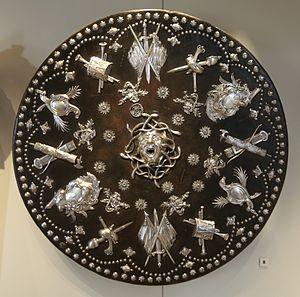
L'histoire de l’armement médiéval est marquée par la suprématie de la cavalerie, à compter de la bataille d'Andrinople où les cavaliers lourds de l'armée des Goths vainquent les cohortes de la Légion romaine.
La targe est un petit bouclier qui se tenait à la main ou, dans des cas beaucoup plus rares, était directement fixé sur le canon d'avant-bras gauche si le combattant portait une armure. Le diamètre de la targe est d'au maximum 40 centimètres. Elle est constituée exclusivement de fer et non de bois.